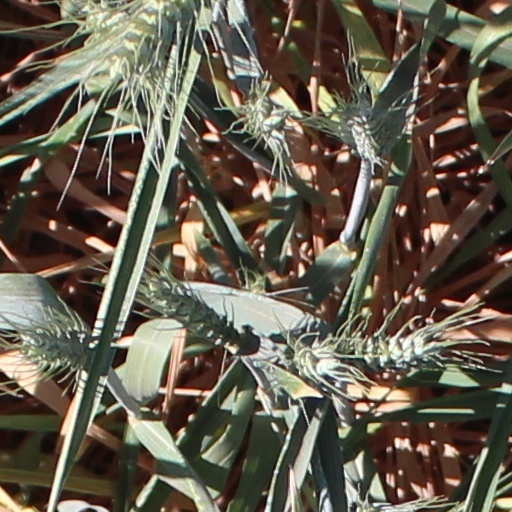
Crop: wheat